Péter Bácsalmási

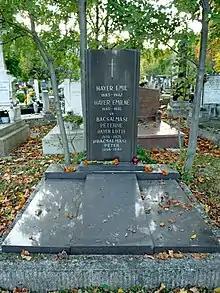

Péter Bácsalmási (6 November 1908 – 20 May 1981) was a Hungarian athlete. He competed at the 1932 Summer Olympics and the 1936 Summer Olympics.